Izumi-Taiikukan Station

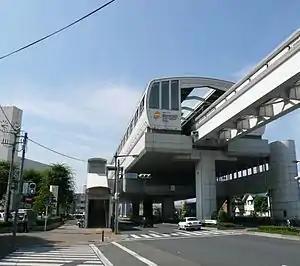
Izumi-Taiikukan Station

is a station on the Tama Toshi Monorail Line in Tachikawa, Tokyo, Japan.